Vierkirchen

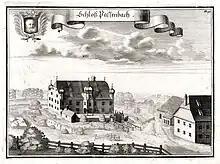
Castle Pasenbach (Image ca. 1700)

The current parish church in its present form, St. Jacob, was built from 1763/65 after the old Gothic church collapsed in 1759 due to dilapidation.